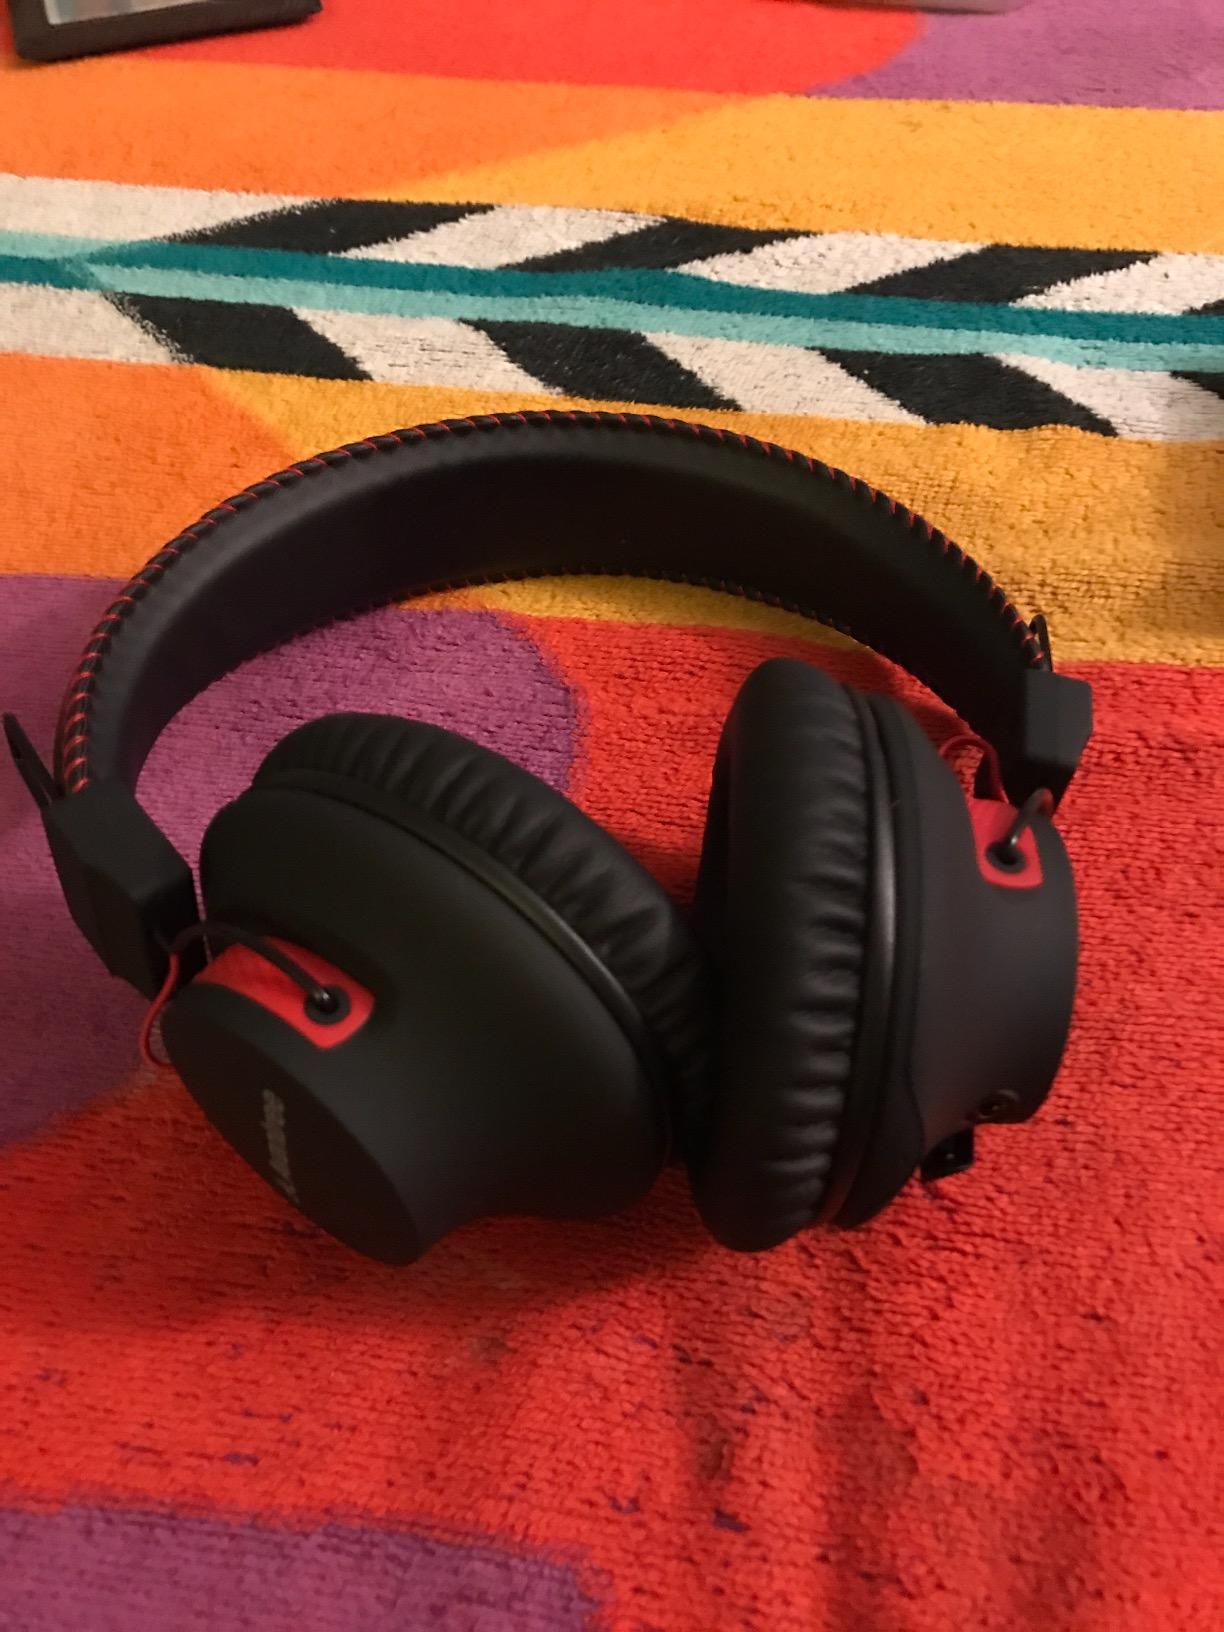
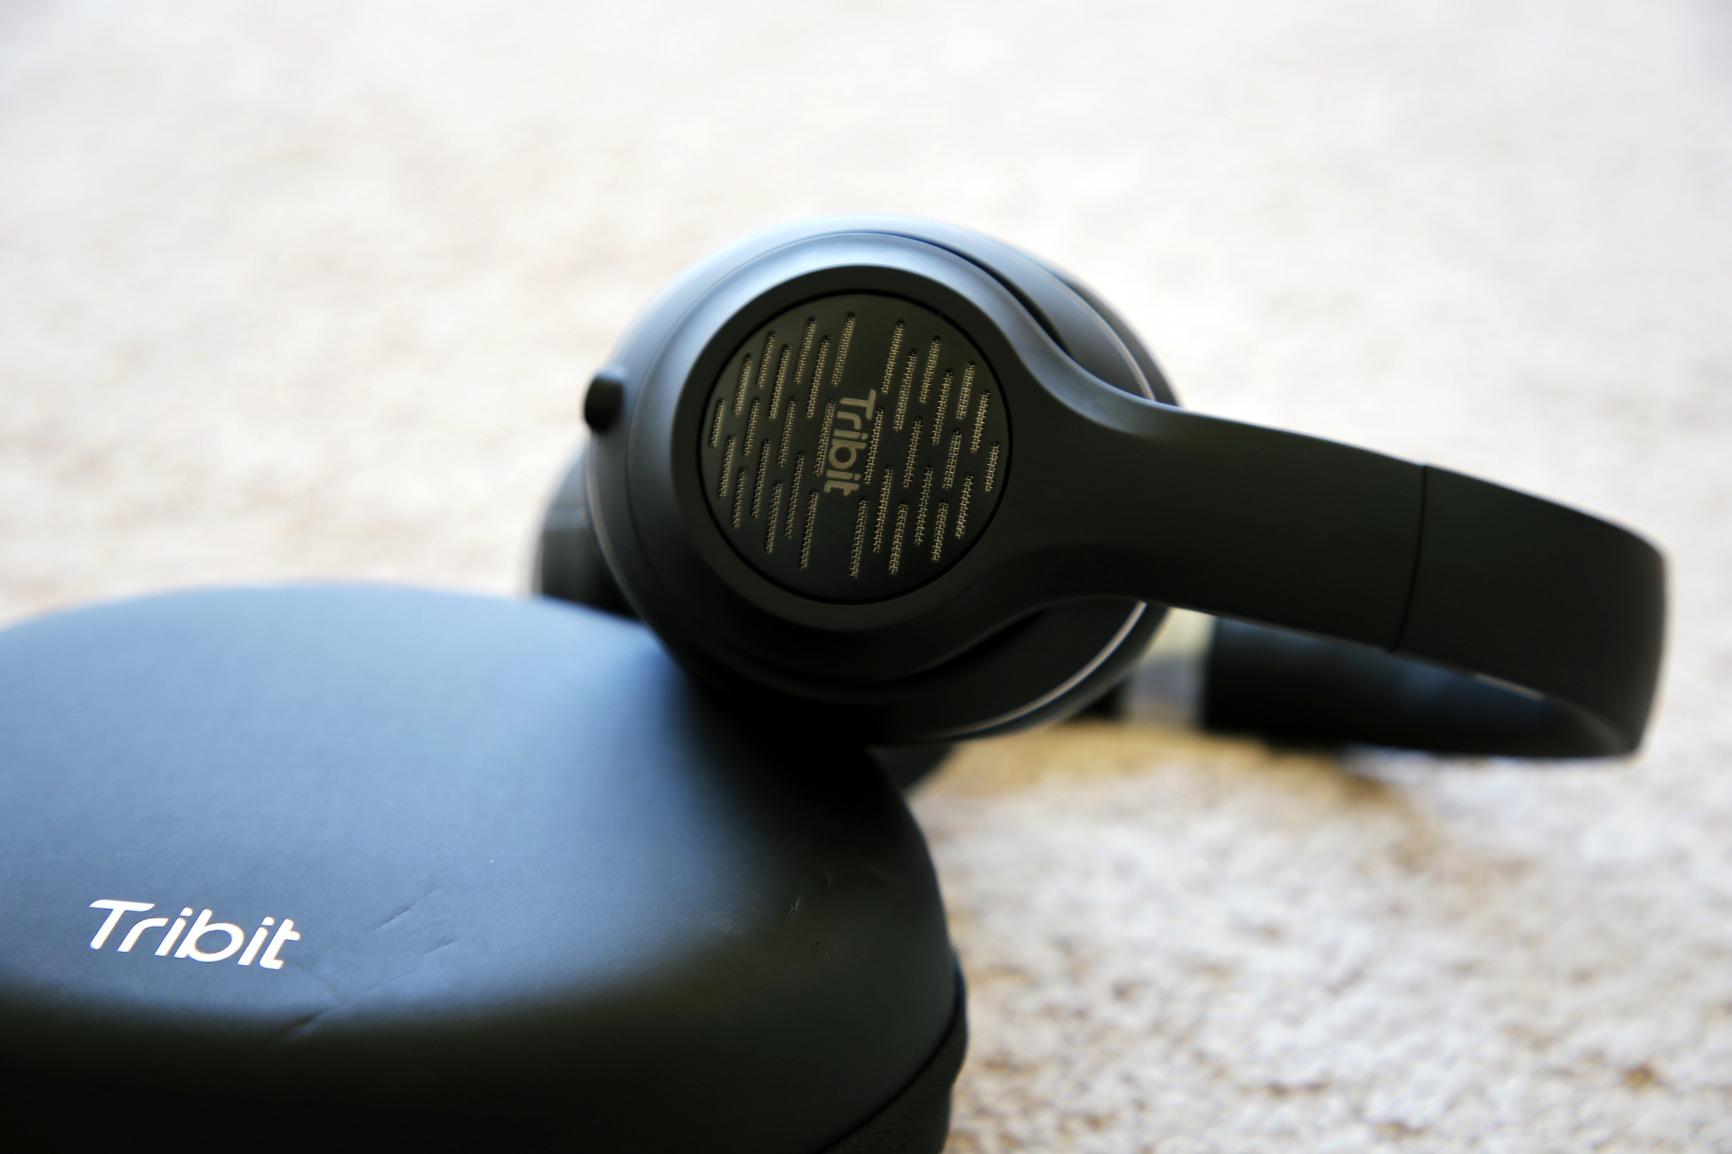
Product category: headphones
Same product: no